South Asian Canadians in British Columbia

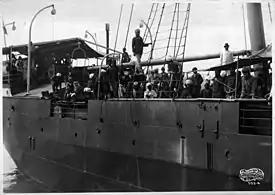
Komagata Maru Incident, Vancouver, 1914

At the turn of the 20th century new restrictions on Chinese immigrants caused their immigration figures to decline. Steamship lines began recruiting Indians to make up for the loss of business from the Chinese. There was a job shortage in the agricultural sector, and the Fraser River Canners' Association and the Kootchang Fruit Growers' Association asked the Canadian government to abolish immigration restrictions on persons working as domestic servants and agricultural workers and to allow increased immigration. Letters from persons settling in Canada gave persons still in India encouragement to move to Canada, and there was an advertising campaign to promote British Columbia as an immigration destination.